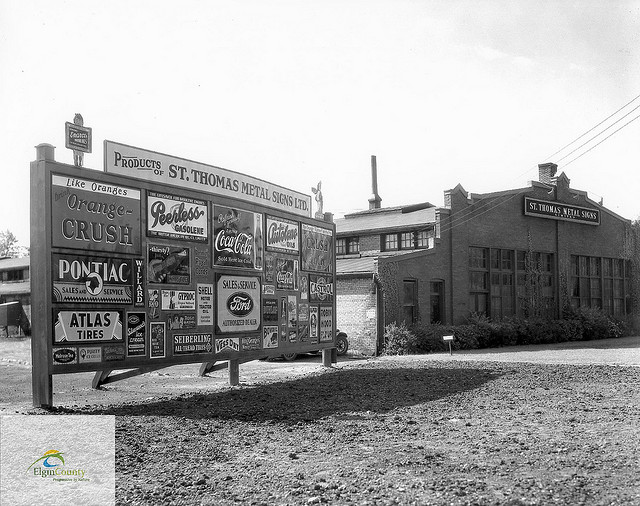
user: Given an image and a question. Answer the question in a short answer. Question: How old do you believe this building is? Short Answer:
assistant: 100 years